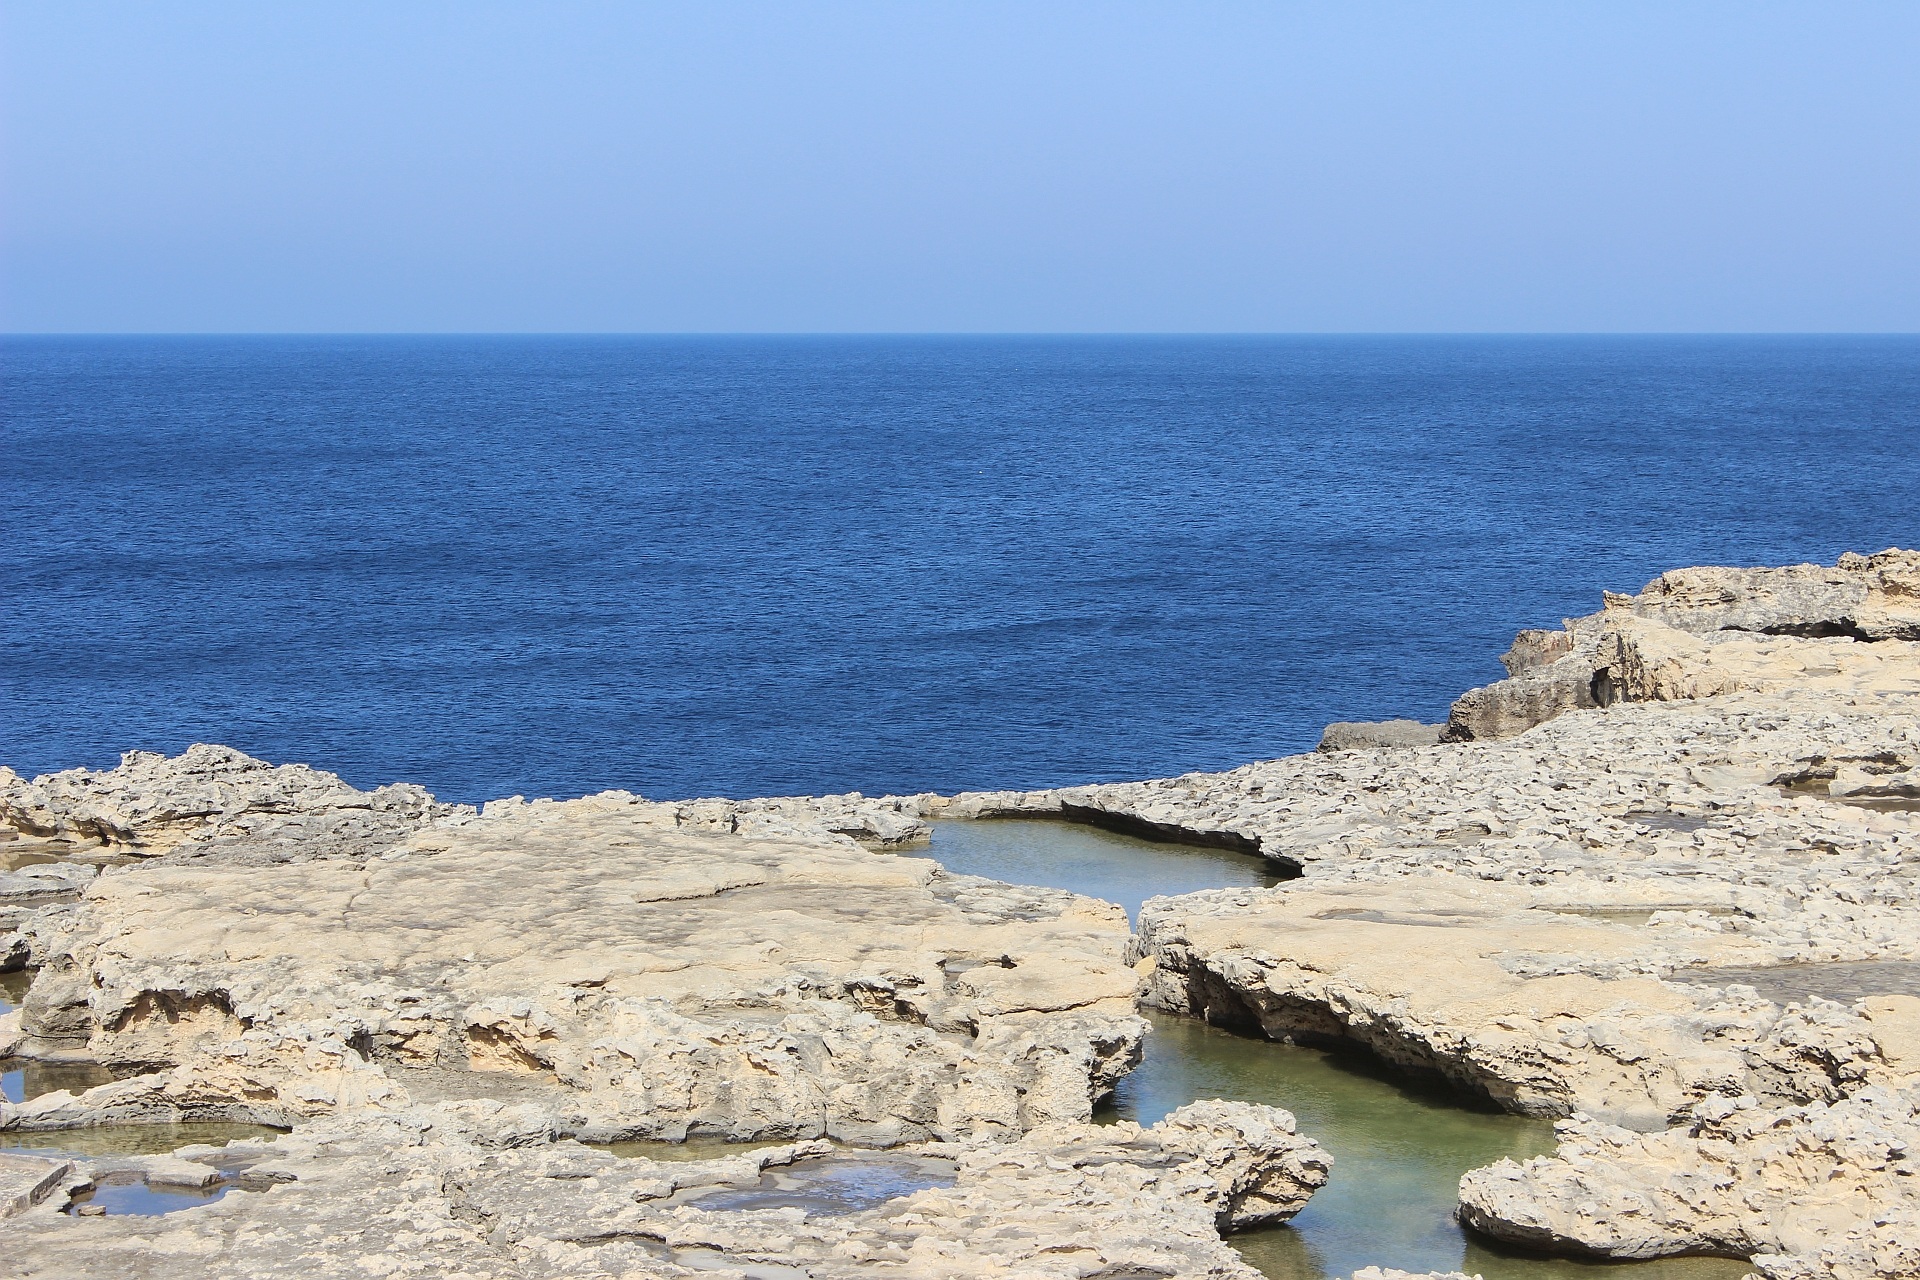
beach, sea, coast, water, nature, sand, rock, ocean, horizon, shore, wave, vacation, coastline, cliff, cove, tower, natural, seascape, bay, island, blue, terrain, material, body of water, rock pool, breakwater, cape, wind wave